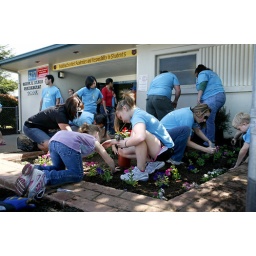
4 Comcast volunteers and children plant flowers in a bed in front of the school